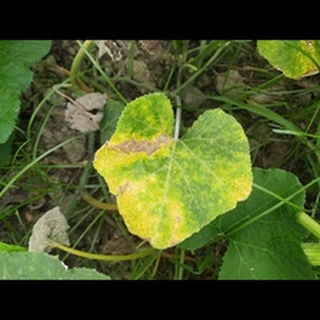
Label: pumpkin_downy_mildew